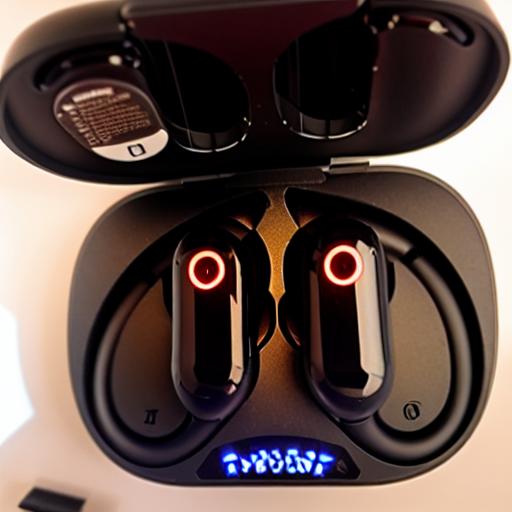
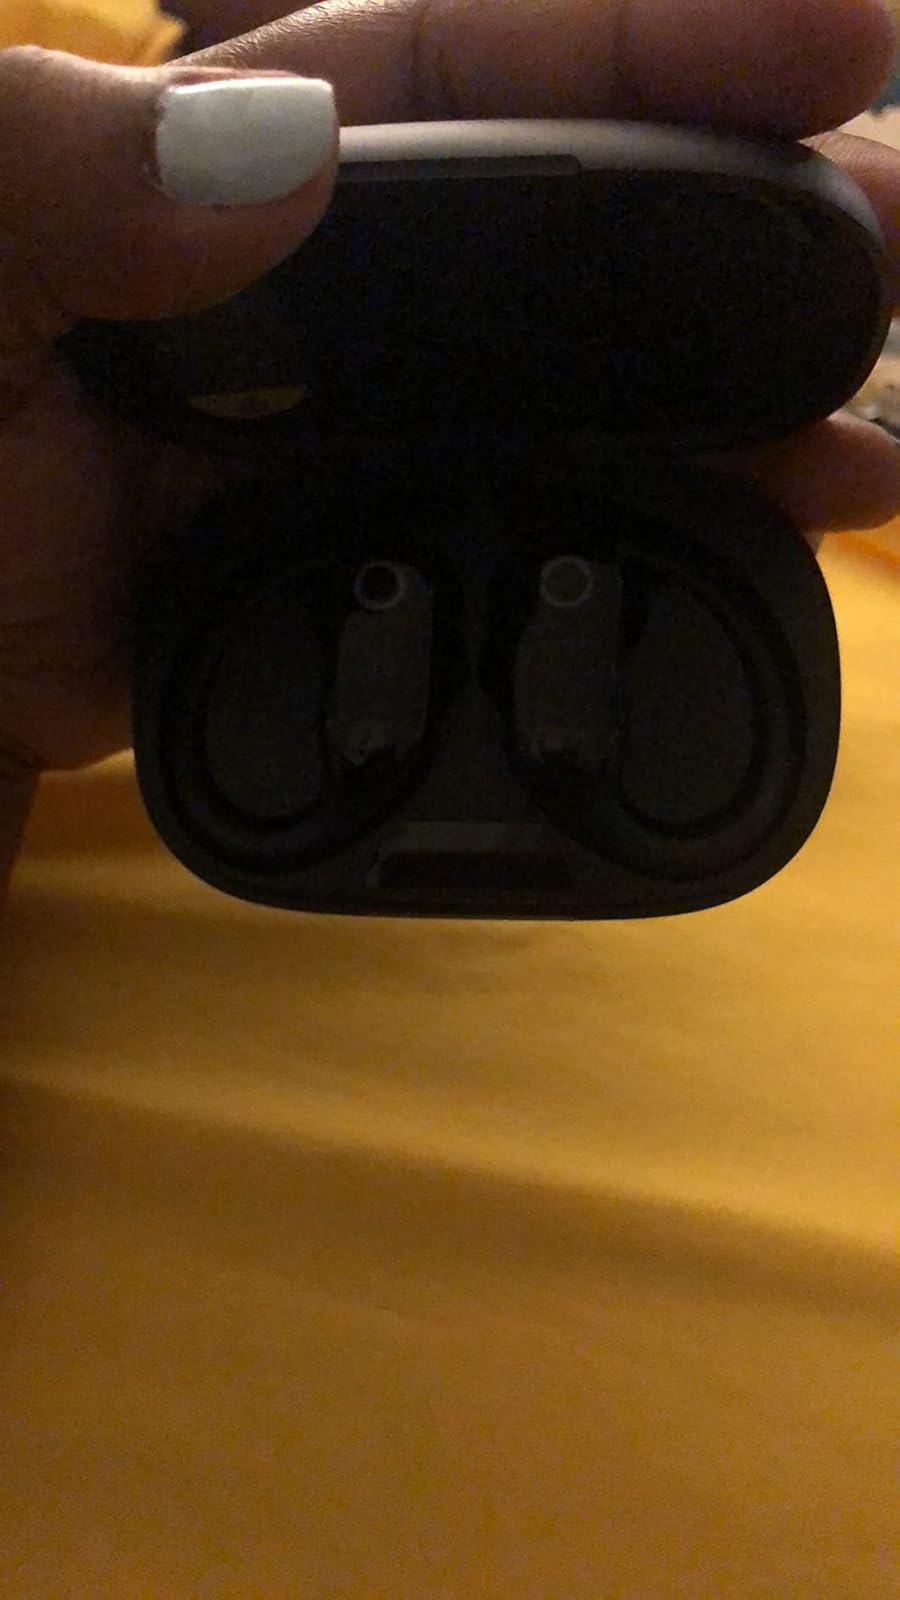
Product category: earbuds
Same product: no